William Mirtle

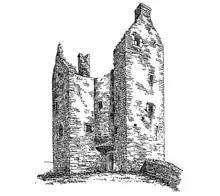

In 1769, William Mirtle was deputed to the Morang country to obtain wood for masts, tar, pitch, and turpentine, but he died before completing his mission. On his death, the task was entrusted to Francis Peacock and James Christie.